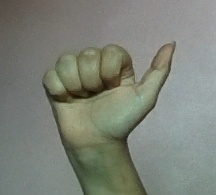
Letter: dhad